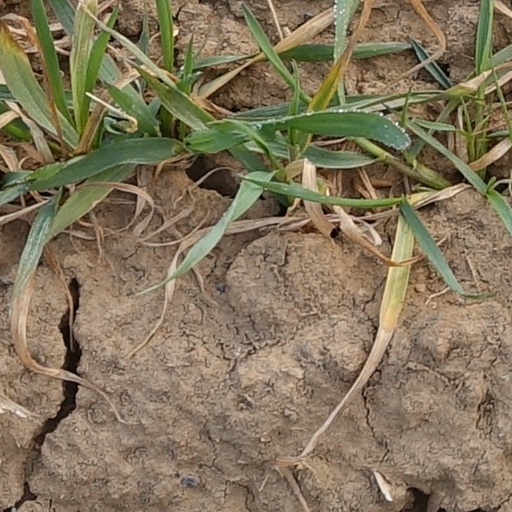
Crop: wheat